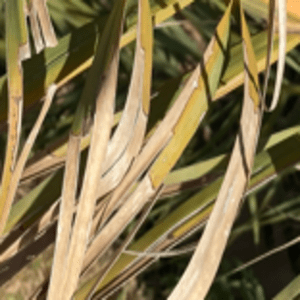
Label: Rachis Blight